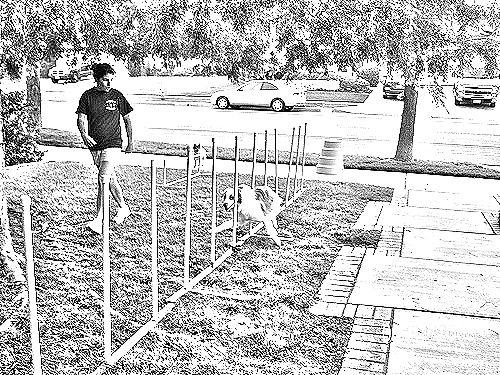
Portrait style: Sketch Portrait